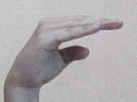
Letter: jeem